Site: brandenburg
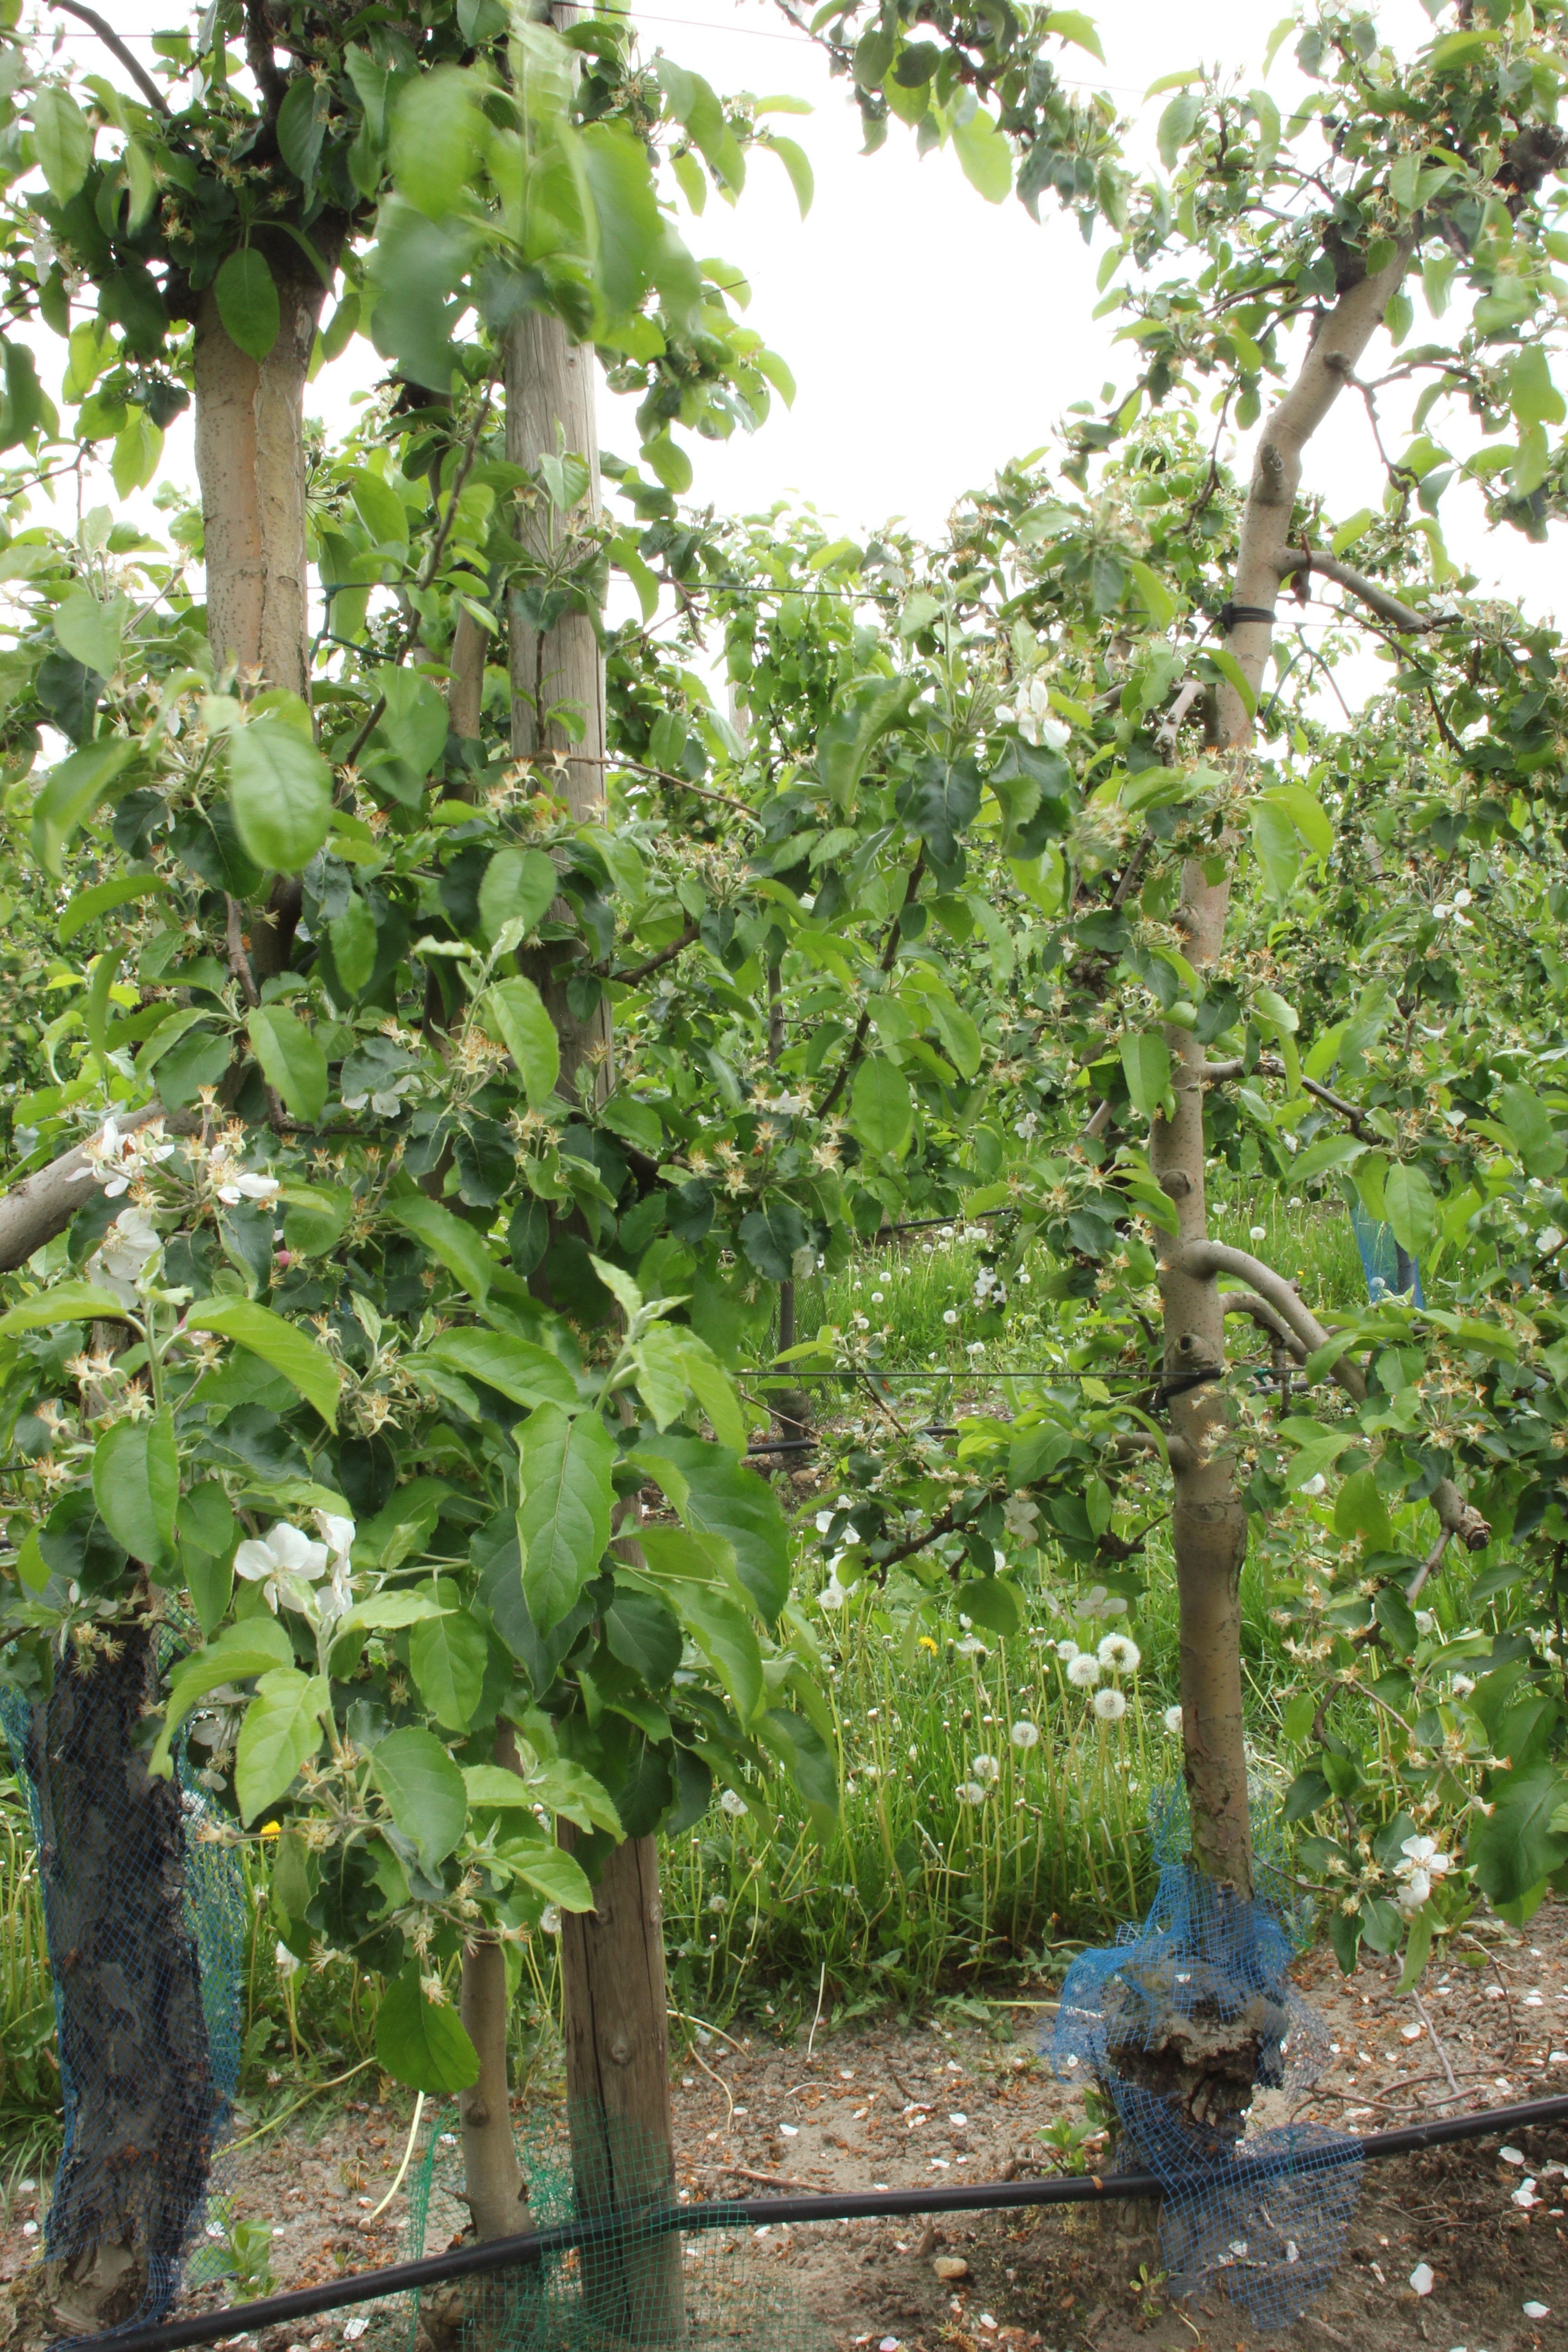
Growth stage (BBCH 67): Flowering